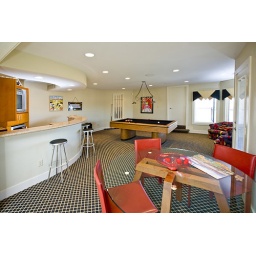
three lights - one on camera with bounce card, one in bar area, and one in window pointed back into room camera right